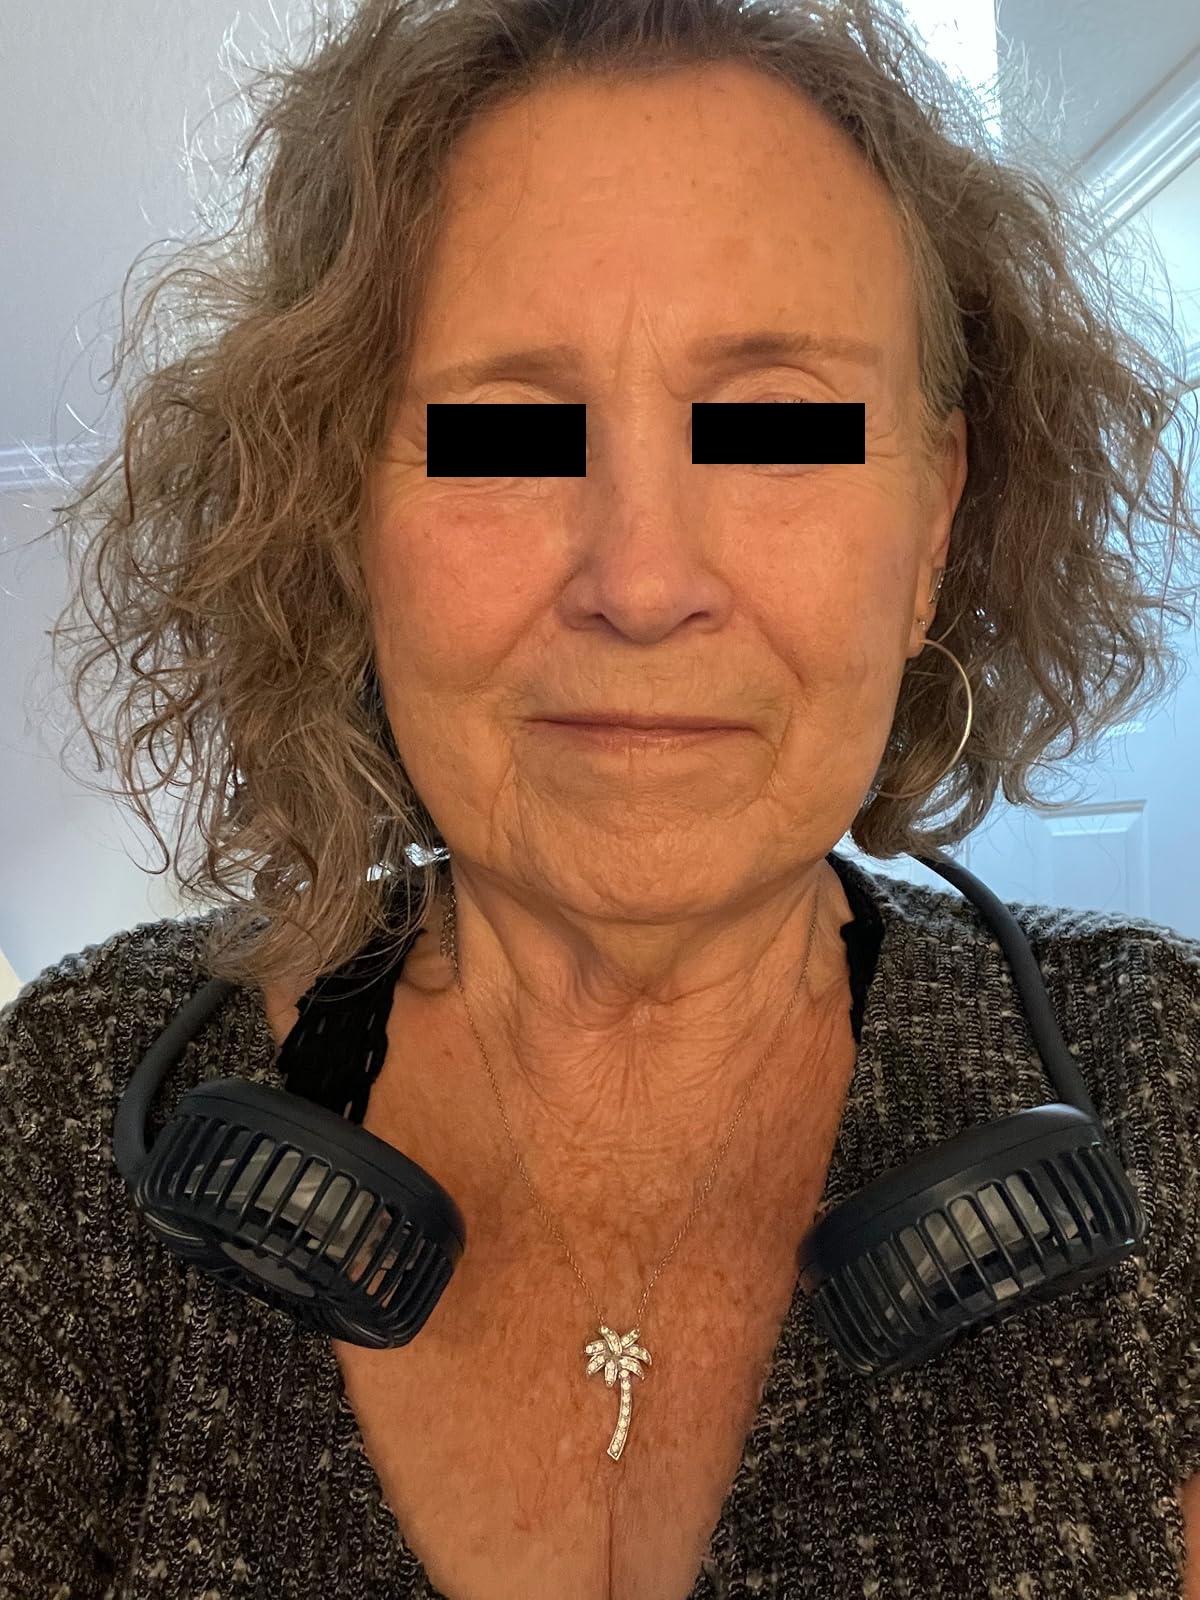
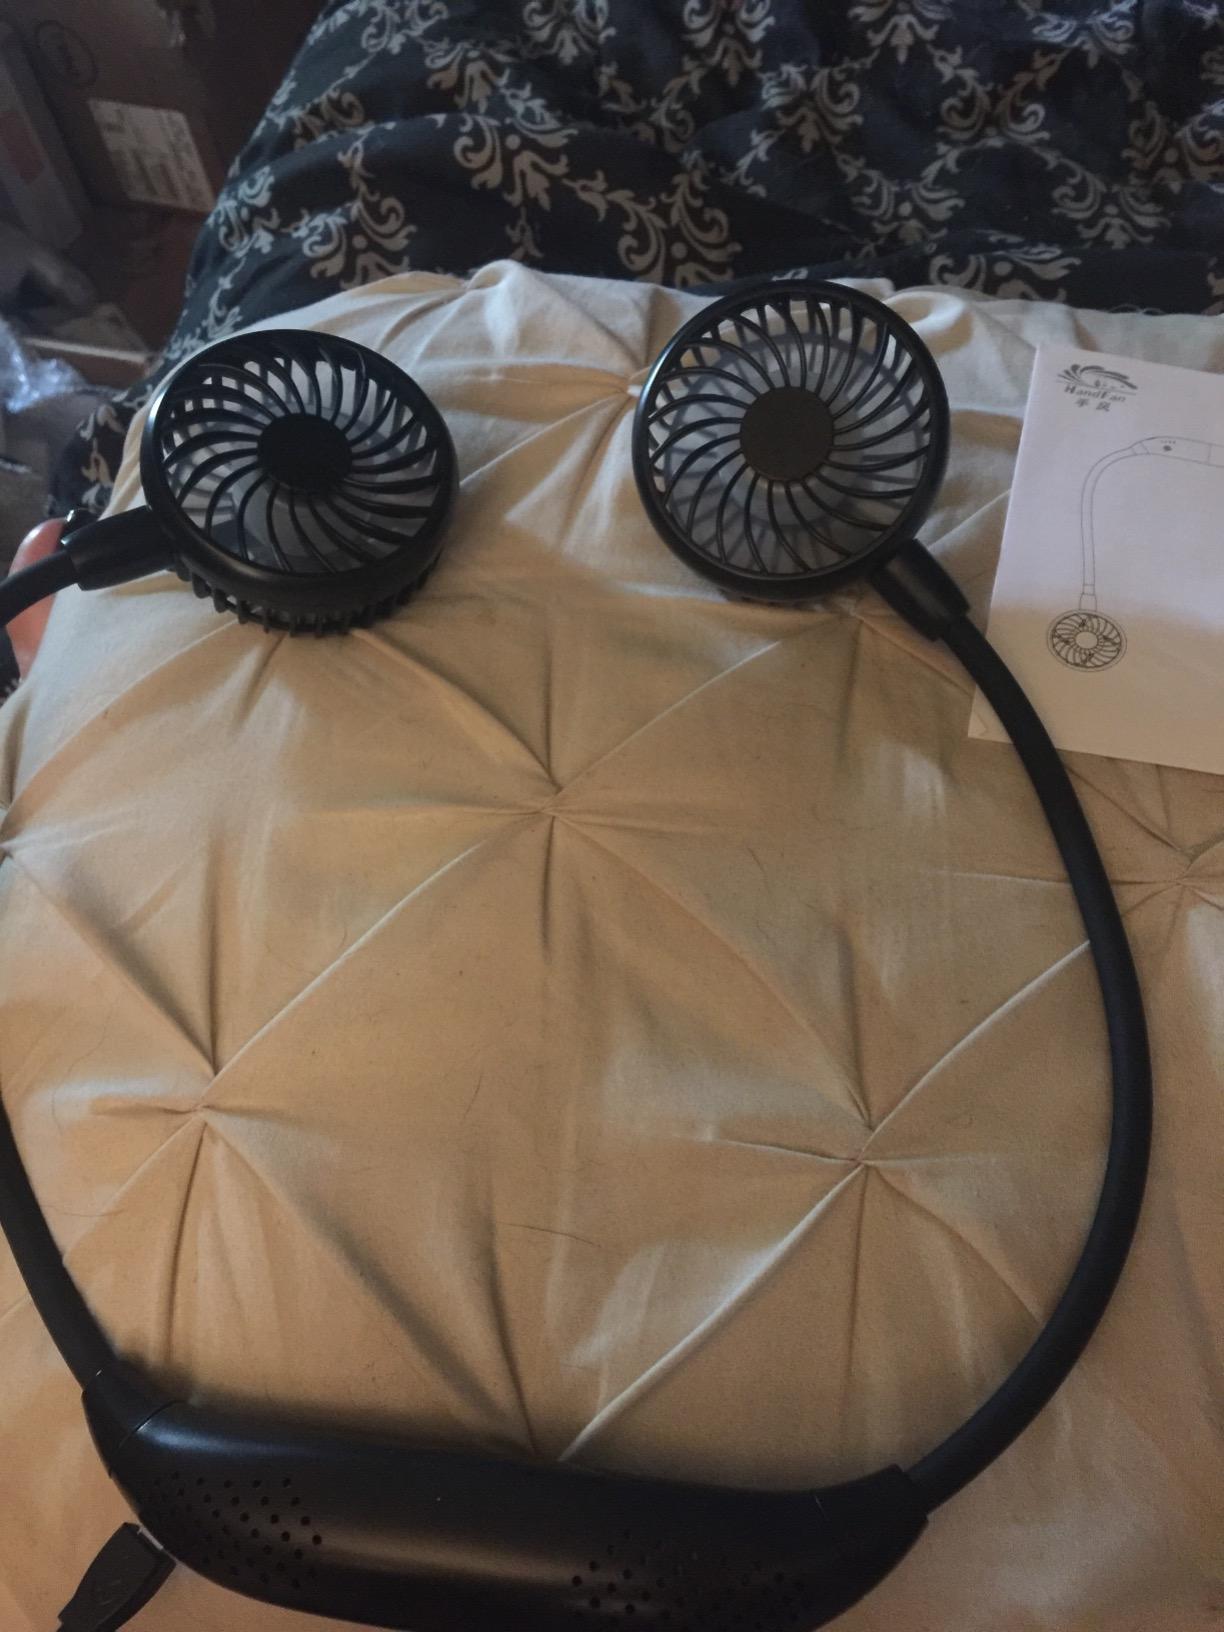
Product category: fan
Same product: no